Coldharbour Lane

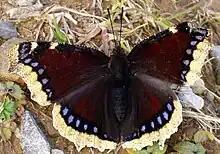
Camberwell beauty butterfly

The rare migrant butterfly, the Camberwell beauty ("Nymphalis antiopa") was so named after the discovery of two specimens in Coldharbour Lane in 1748. The butterflies had probably arrived as stowaways on ships delivering timber from Scandinavia to the Surrey Docks two miles to the north.